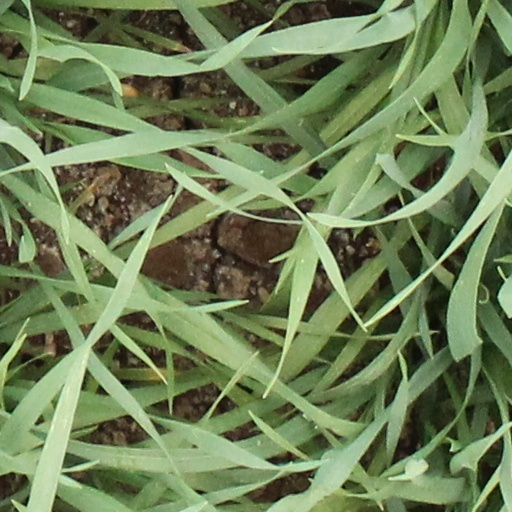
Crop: wheat